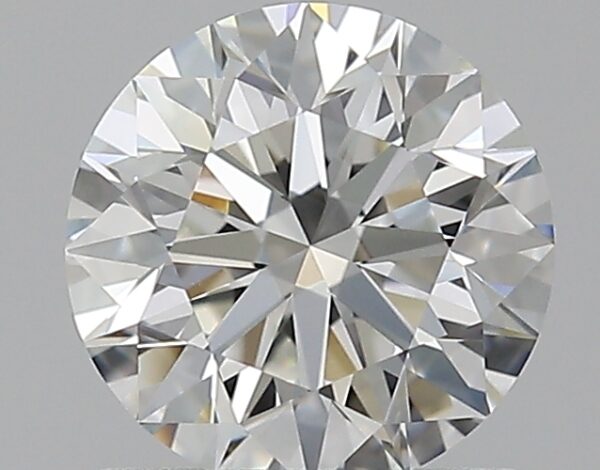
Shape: round
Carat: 0.91
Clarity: VVS2
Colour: G
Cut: EX
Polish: EX
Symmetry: EX
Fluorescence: N
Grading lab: GIA
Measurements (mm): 6.16 x 6.19 x 3.87